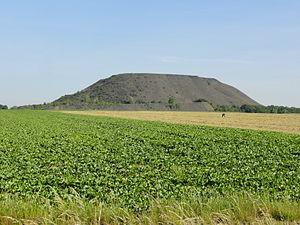
Terril n° 98 dit 24 Nord de Courrières, fosse n° 24 - 25 de la Compagnie des mines de Courrières dans le bassin minier du Nord-Pas-de-Calais, Estevelles, Pas-de-Calais, Nord-Pas-de-Calais, France. Le terril no 98 est inscrit sur la liste du patrimoine mondial de l'Unesco le 30 juin 2012 et y constitue en partie le site no 51.
Dans le bassin minier du Nord-Pas-de-Calais, 339 terrils sont recensés. En 1969, les Houillères leur ont attribué un numéro individuel, pour les référencer, et les exploiter. Ils sont numérotés d'ouest en est, du nᵒ 1 au 202. Une liste complémentaire a été créée dans les années 1970. Les sites y sont numérotés de 203 à 260, sans logique spécifique, chaque numéro ayant été attribué en fonction des sites susceptibles d'être exploités. Certains sites étant composés de plusieurs terrils annexes ou satellites, une lettre suit le numéro.
Estevelles est une commune française située dans le département du Pas-de-Calais en région Hauts-de-France. Elle fait partie de la communaupole de Lens-Liévin qui regroupe 36 communes et comptait 244 561 habitants en 2010. Elle est arrosée par la Deûle canalisée, longue de plus de 60 km. En 1931, la Compagnie des mines de Courrières y installe sa fosse nᵒ 24 - 25. Elle figure parmi les dernières fosses fermées du bassin minier.
Le bassin minier du Nord-Pas-de-Calais est un territoire du nord de la France, dans les départements du Nord et du Pas-de-Calais, marqué économiquement, socialement, paysagèrement, écologiquement et culturellement par l'exploitation intensive, de la fin du XVIIᵉ siècle jusqu'à la fin du XXᵉ siècle, de la houille, datée du Stéphanien, présente dans son sous-sol. Il s'agit de la partie occidentale d'un gisement qui se prolonge au-delà de la frontière franco-belge.
La fosse nᵒ 24 - 25 de la Compagnie des mines de Courrières est un ancien charbonnage du Bassin minier du Nord-Pas-de-Calais, situé à Estevelles. Le puits nᵒ 24 est commencé le 4 octobre 1931, la fosse est opérationnelle en 1932. Le puits nᵒ 25 est commencé le 8 mars 1935. Des cités sont construites à proximité de la fosse, mais également à Carvin dans le hameau Saint-Paul. Le terril cavalier nᵒ 248 relie la fosse nᵒ 21 - 22 à la fosse nᵒ 24 - 25. Un terril nᵒ 98 conique puis tabulaire est édifié à l'est du carreau.